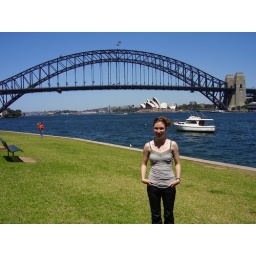
me in front of the harbour bridge and opera house